Charge at Sheria

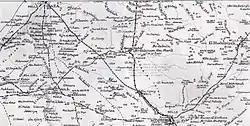
Detail of El Arish to Beersheba Map showing the Gaza to Beersheba line, Sheria and El Dhaheiriyeh

During the stalemate from April to October 1917, the EEF front line extended for from the Mediterranean coast at Gaza to a point on the Wadi Ghazzeh near El Gamli, about south-west of Sharia and west of Beersheba on the southern edge of the plain of Philistia. The official rifle strength of the EEF on 28 October 1917, was 80,000 in the infantry divisions and Imperial Camel Brigade, and 15,000 cavalry. However, the "actual strength ... [was] about 60,000 and 12,000 respectively." The strength of the EEF infantry, as compared with the Ottoman defenders was a ratio of 2:1, while cavalry was 8:1 and guns were about 3:2.